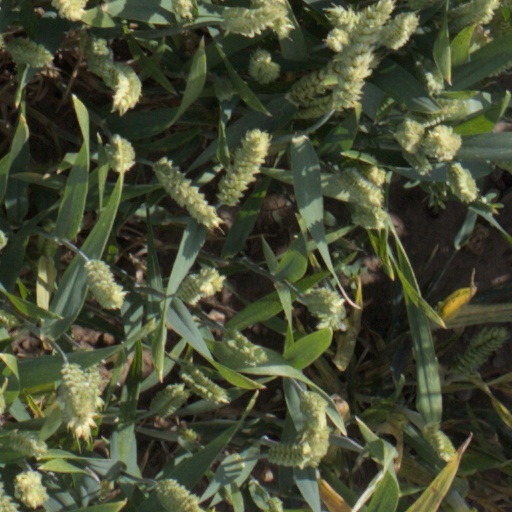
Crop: wheat